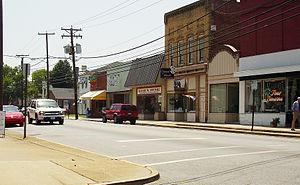
Emporia est une ville indépendante de Virginie, aux États-Unis, siège du comté de Greensville.